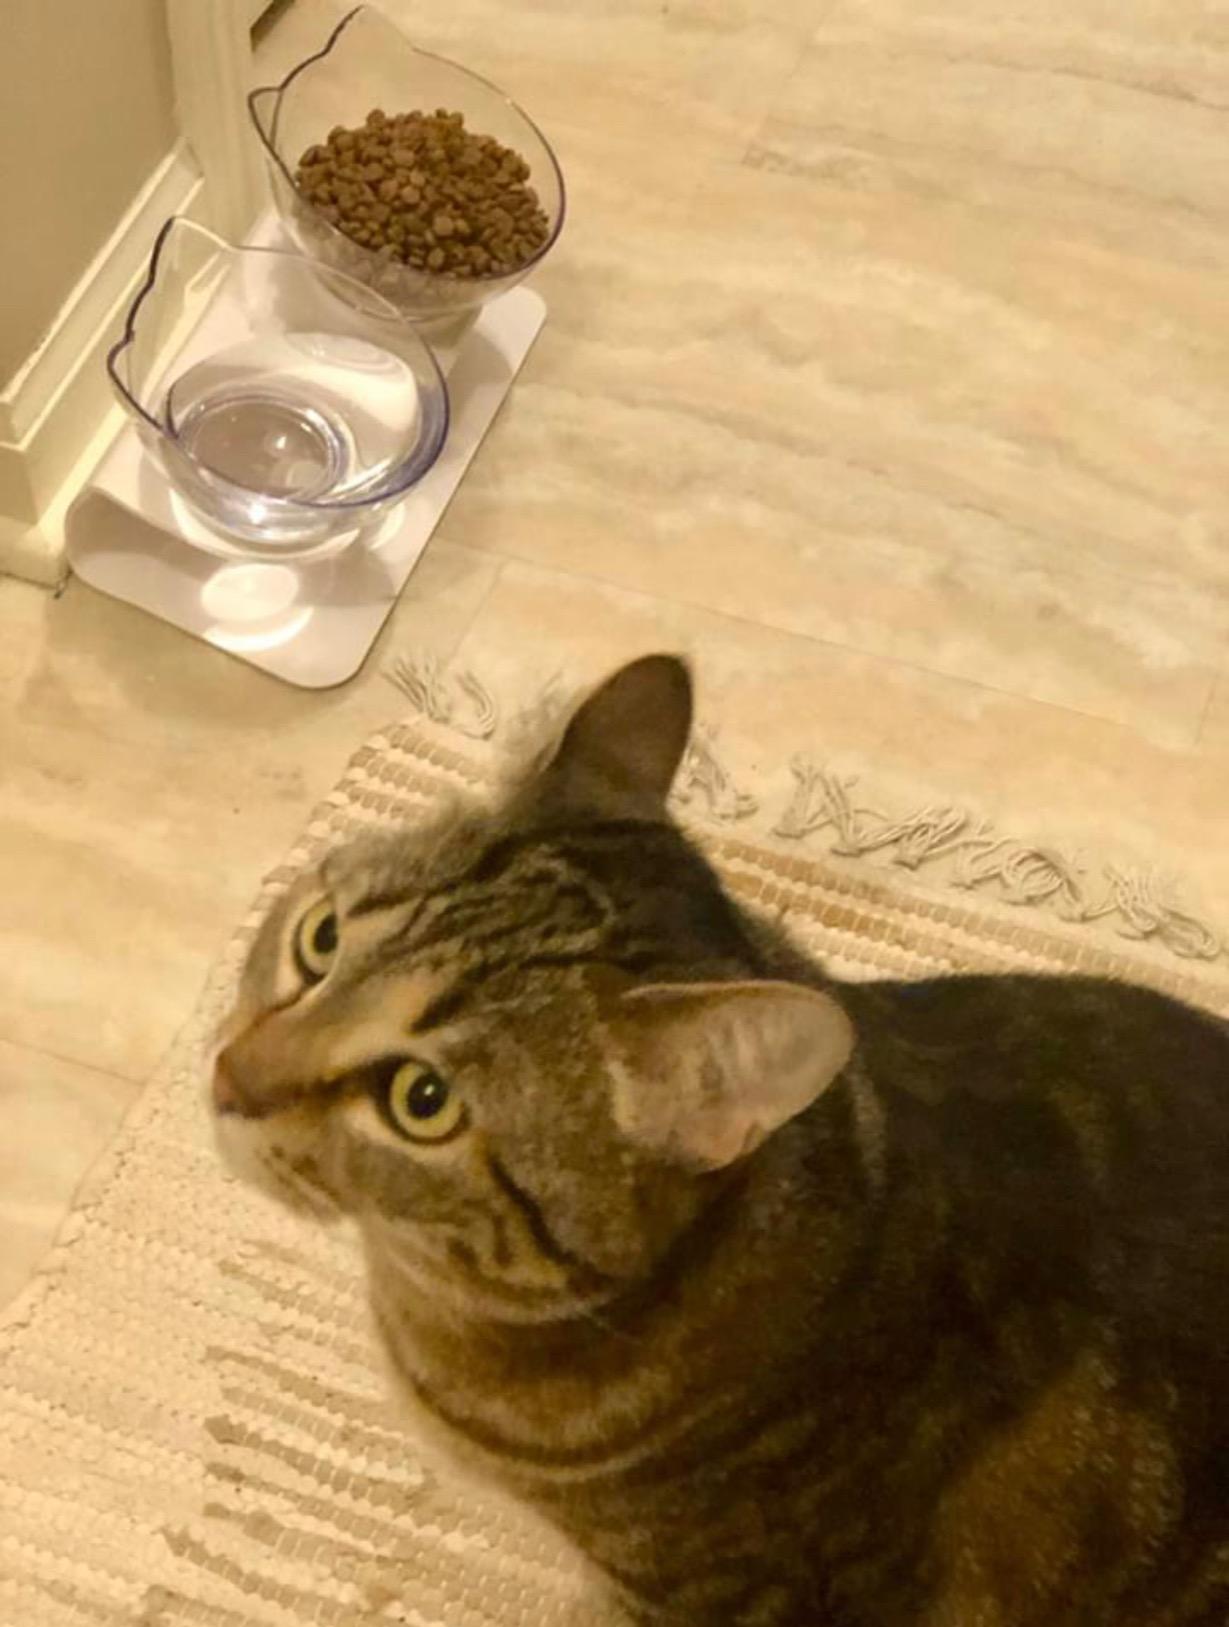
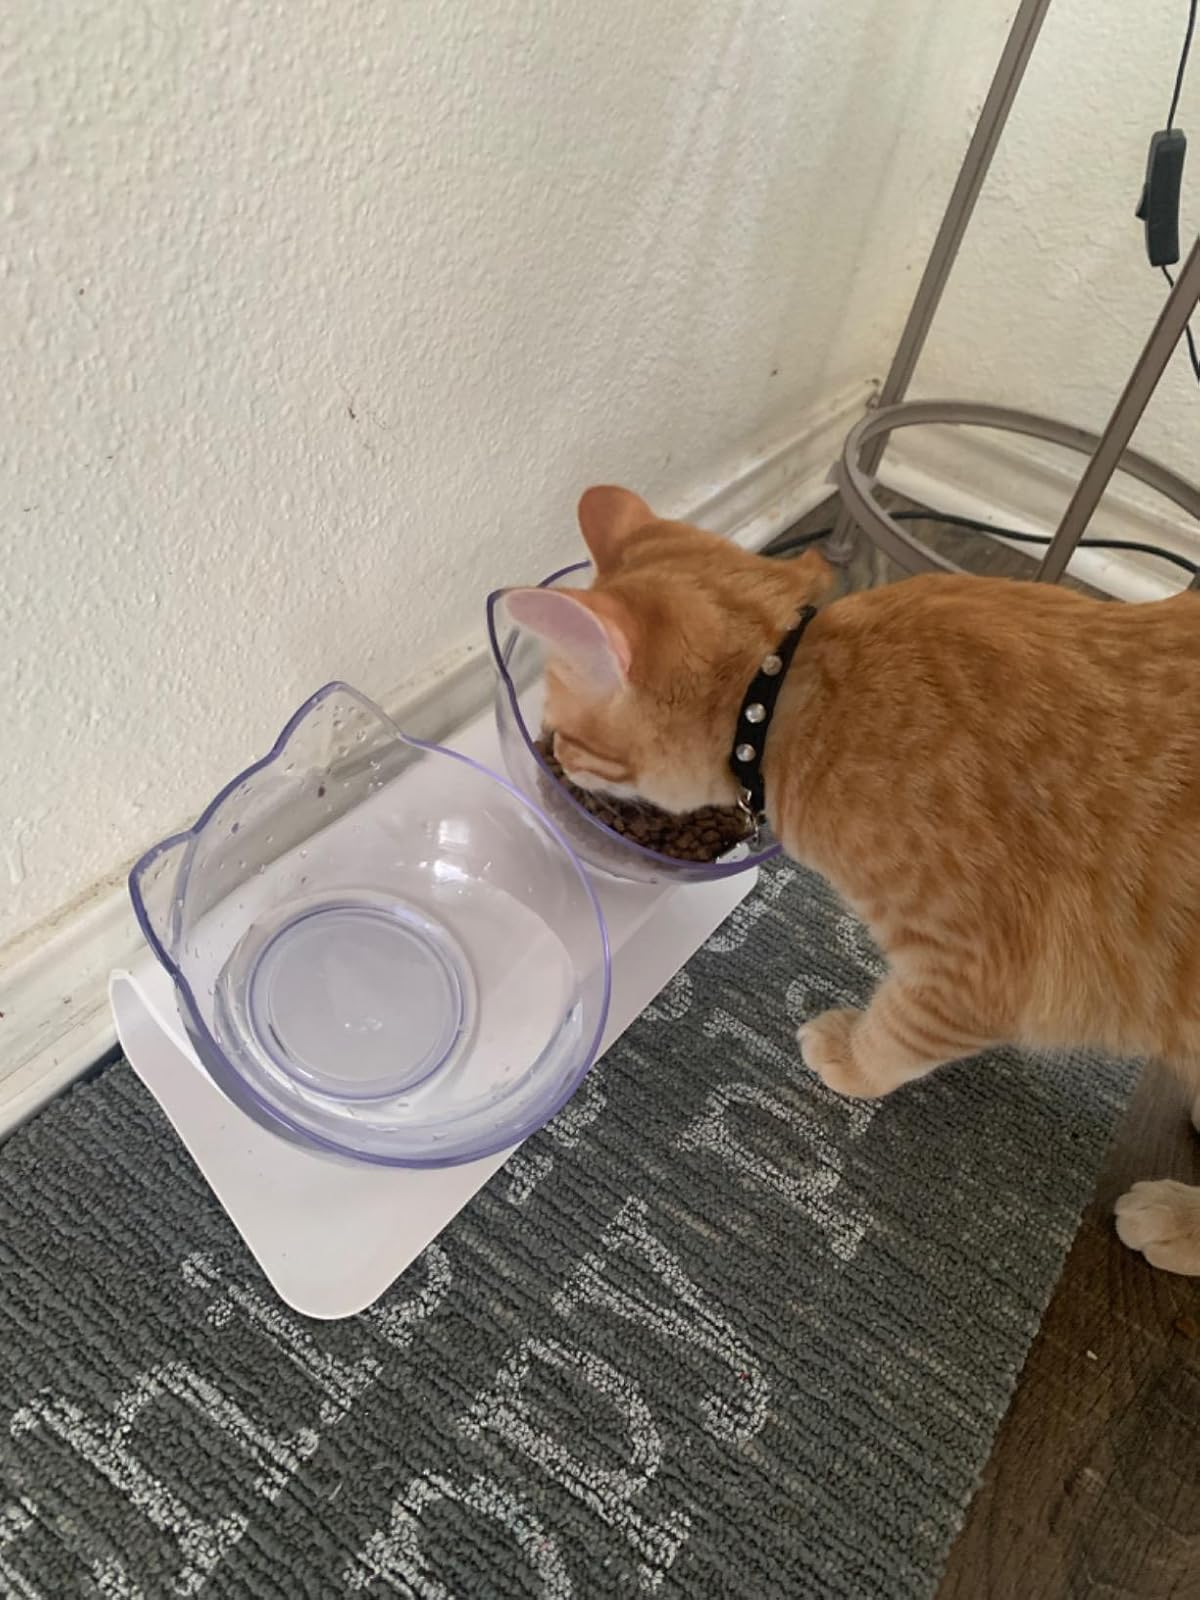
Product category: items_bowl
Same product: yes